Akershus Fortress

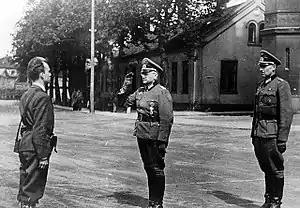
The German garrison's commander Major and his aide Captain Johannes Hamel handing the fortress over to the Norwegian resistance movement's Terje Rollem (May 11, 1945)

The fortress has never successfully been besieged by a foreign enemy. However it surrendered without combat to Nazi Germany in 1940 when the Norwegian government evacuated the capital in the face of the unprovoked German assault on Denmark and Norway (see Operation Weserübung).